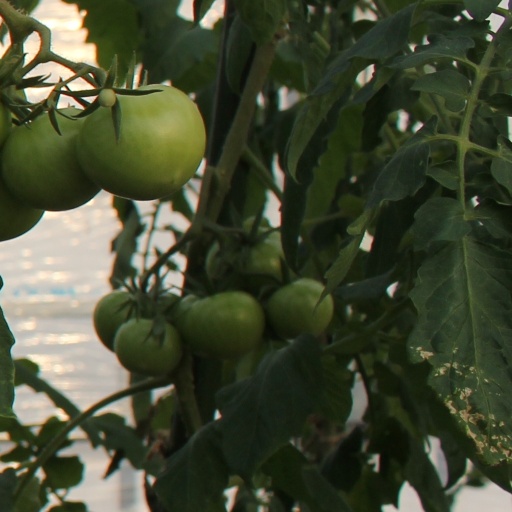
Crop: tomato